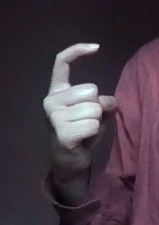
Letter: ra